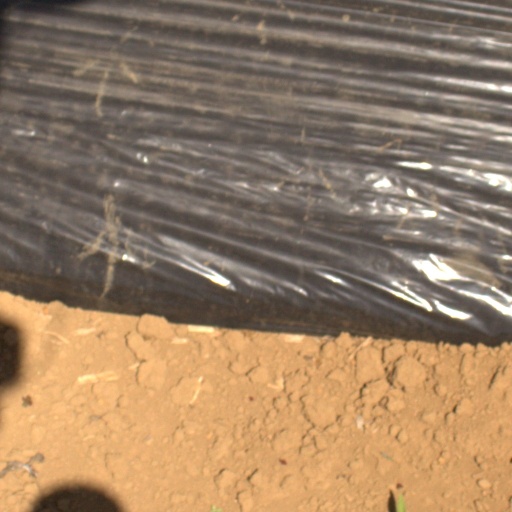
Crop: Jerusalem artichoke